Daphne in the Brilliant Blue

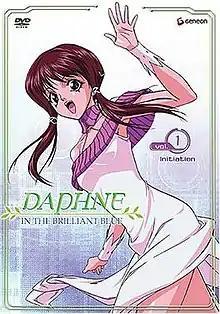
DVD case front cover artwork for the North American DVD volume 1 release by Geneon Entertainment. Shown is the character "Maia Mizuki", in civilian clothes.

is a Japanese anime television series animated by J.C.Staff and broadcast on TV Kanagawa from January to July 2004. The anime was originally licensed by Geneon USA. It is now licensed by Sentai Filmworks.